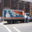
Label: truck